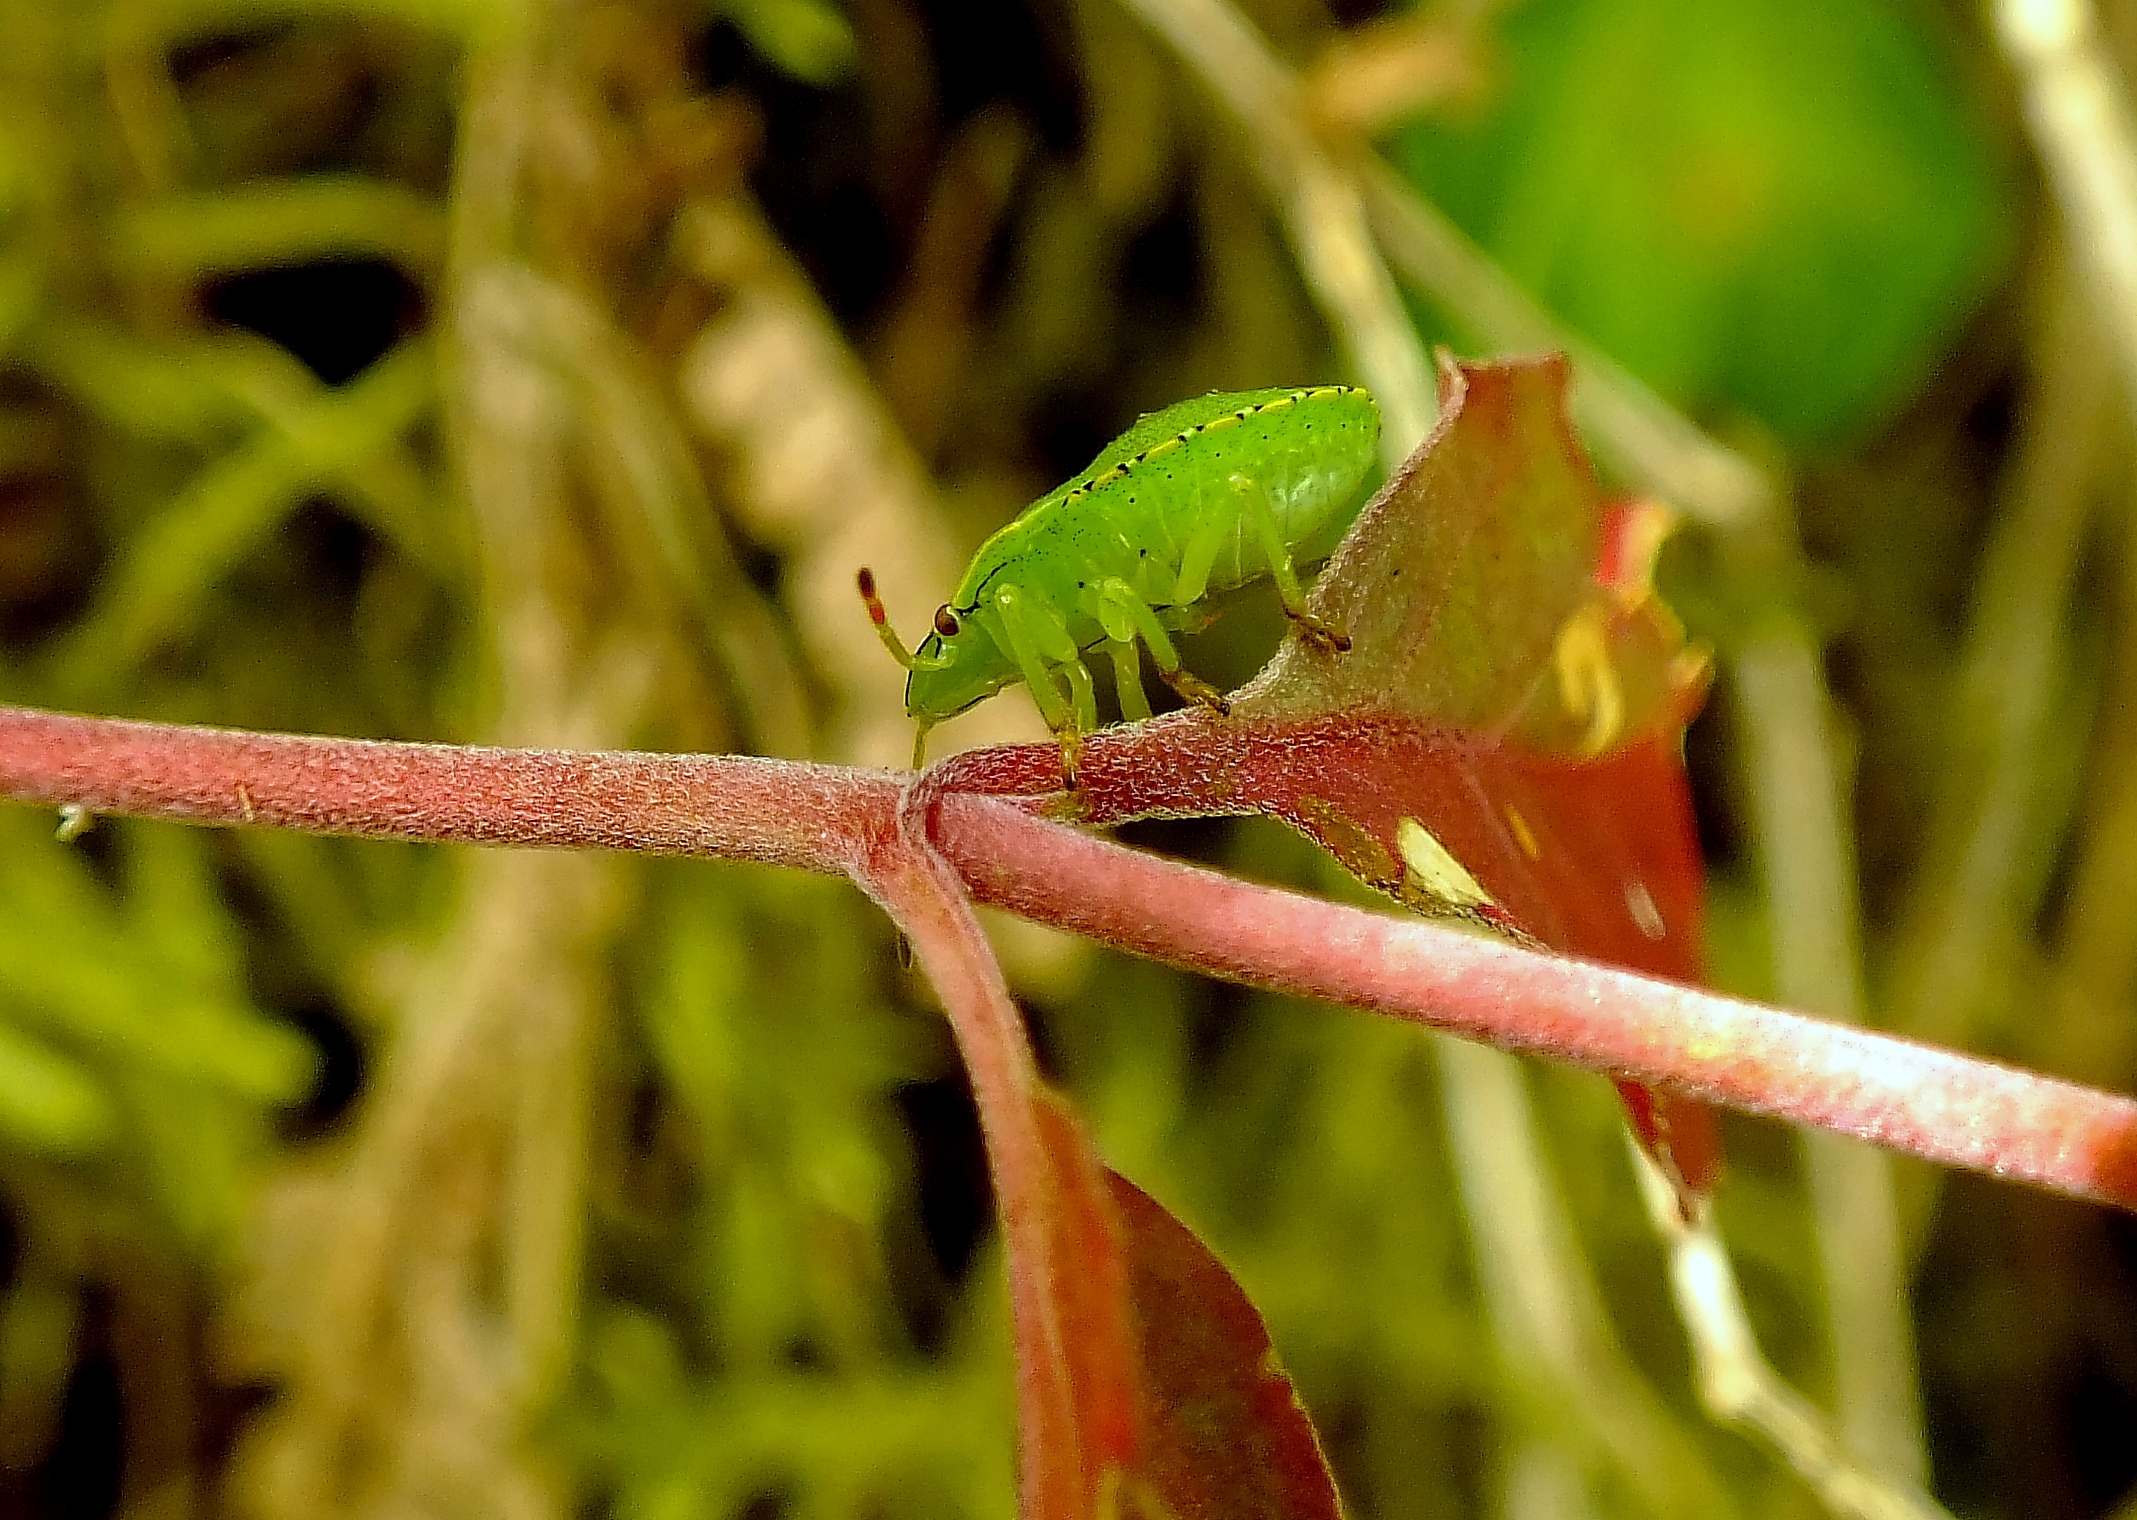
nature, grass, branch, plant, leaf, flower, wildlife, green, macro, autumn, botany, reptile, flora, fauna, close up, animals, naturaleza, ggl1, xovesphoto, animales, gphoto, finepixhs20, macro photography, plant stem, thorns spines and prickles